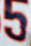
Number: 5